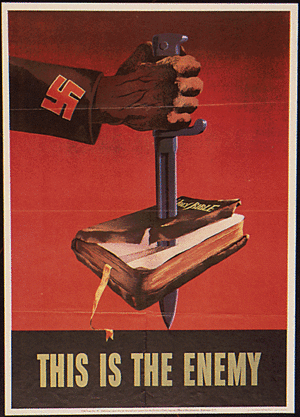
La propagande est un concept désignant un ensemble de techniques de persuasion, mis en œuvre pour propager avec tous les moyens disponibles, une idée, une opinion, une idéologie ou une doctrine et stimuler l'adoption de comportements au sein d'un public-cible. Ces techniques sont exercées sur une population afin de l'influencer, voire de l'endoctriner. La propagande peut utiliser la publicité, car cette dernière vise à modifier des choix, des modèles de société, des opinions et des comportements. La publicité utilise des techniques similaires à celles utilisées par la propagande. Nonobstant la similarité de certaines de leurs caractéristiques, les liens entre propagande et publicité sont largement discutés.
Le Troisième Reich désigne l'État allemand nazi dirigé par Adolf Hitler de 1933 à 1945. Ce terme est souvent utilisé en alternance avec celui d'« Allemagne nazie ».